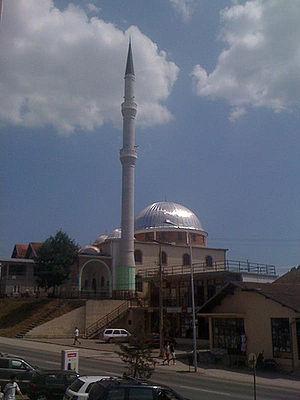
Suharekë en albanais et Suva Reka en serbe latin {en serbe cyrillique : Сува Река ; autre nom albanais : Theranda) est une ville et une commune/municipalité du Kosovo. Elles font partie du district de Prizren/Prizren. En 1991, la commune/municipalité comptait 73 229 habitants, dont une majorité d'Albanais. En 2009, la population de la commune/municipalité était estimée par l'OSCE à 80 000 habitants. Selon le recensement kosovar de 2011, la commune compte 59 702 habitants.